Rover incident

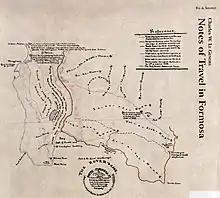
Map of the area drawn by Charles W. Le Gendre showing "Where the Rover's Crew landed" (bottom middle of map).

The "Rover" Incident ( or ) occurred on 12 March 1867 when the American merchant ship "Rover", captained by Joseph Hunt who was accompanied by his wife Mercy G. "Beerman" Hunt, and en route from Shantou to Niuzhuang, was wrecked off the coast of Taiwan, then ruled by the Qing dynasty. The ship struck a coral reef called Qixingyan near Cape Eluanbi and drifted into the area of Kenting in modern-day Hengchun, Pingtung County, Taiwan. Fourteen American sailors, including Hunt and his wife, were killed by the indigenous Paiwan people in revenge for earlier killings of Kulaljuc tribe members by foreigners. Subsequently, the U.S. military decided to send a military expedition against the tribe members responsible.